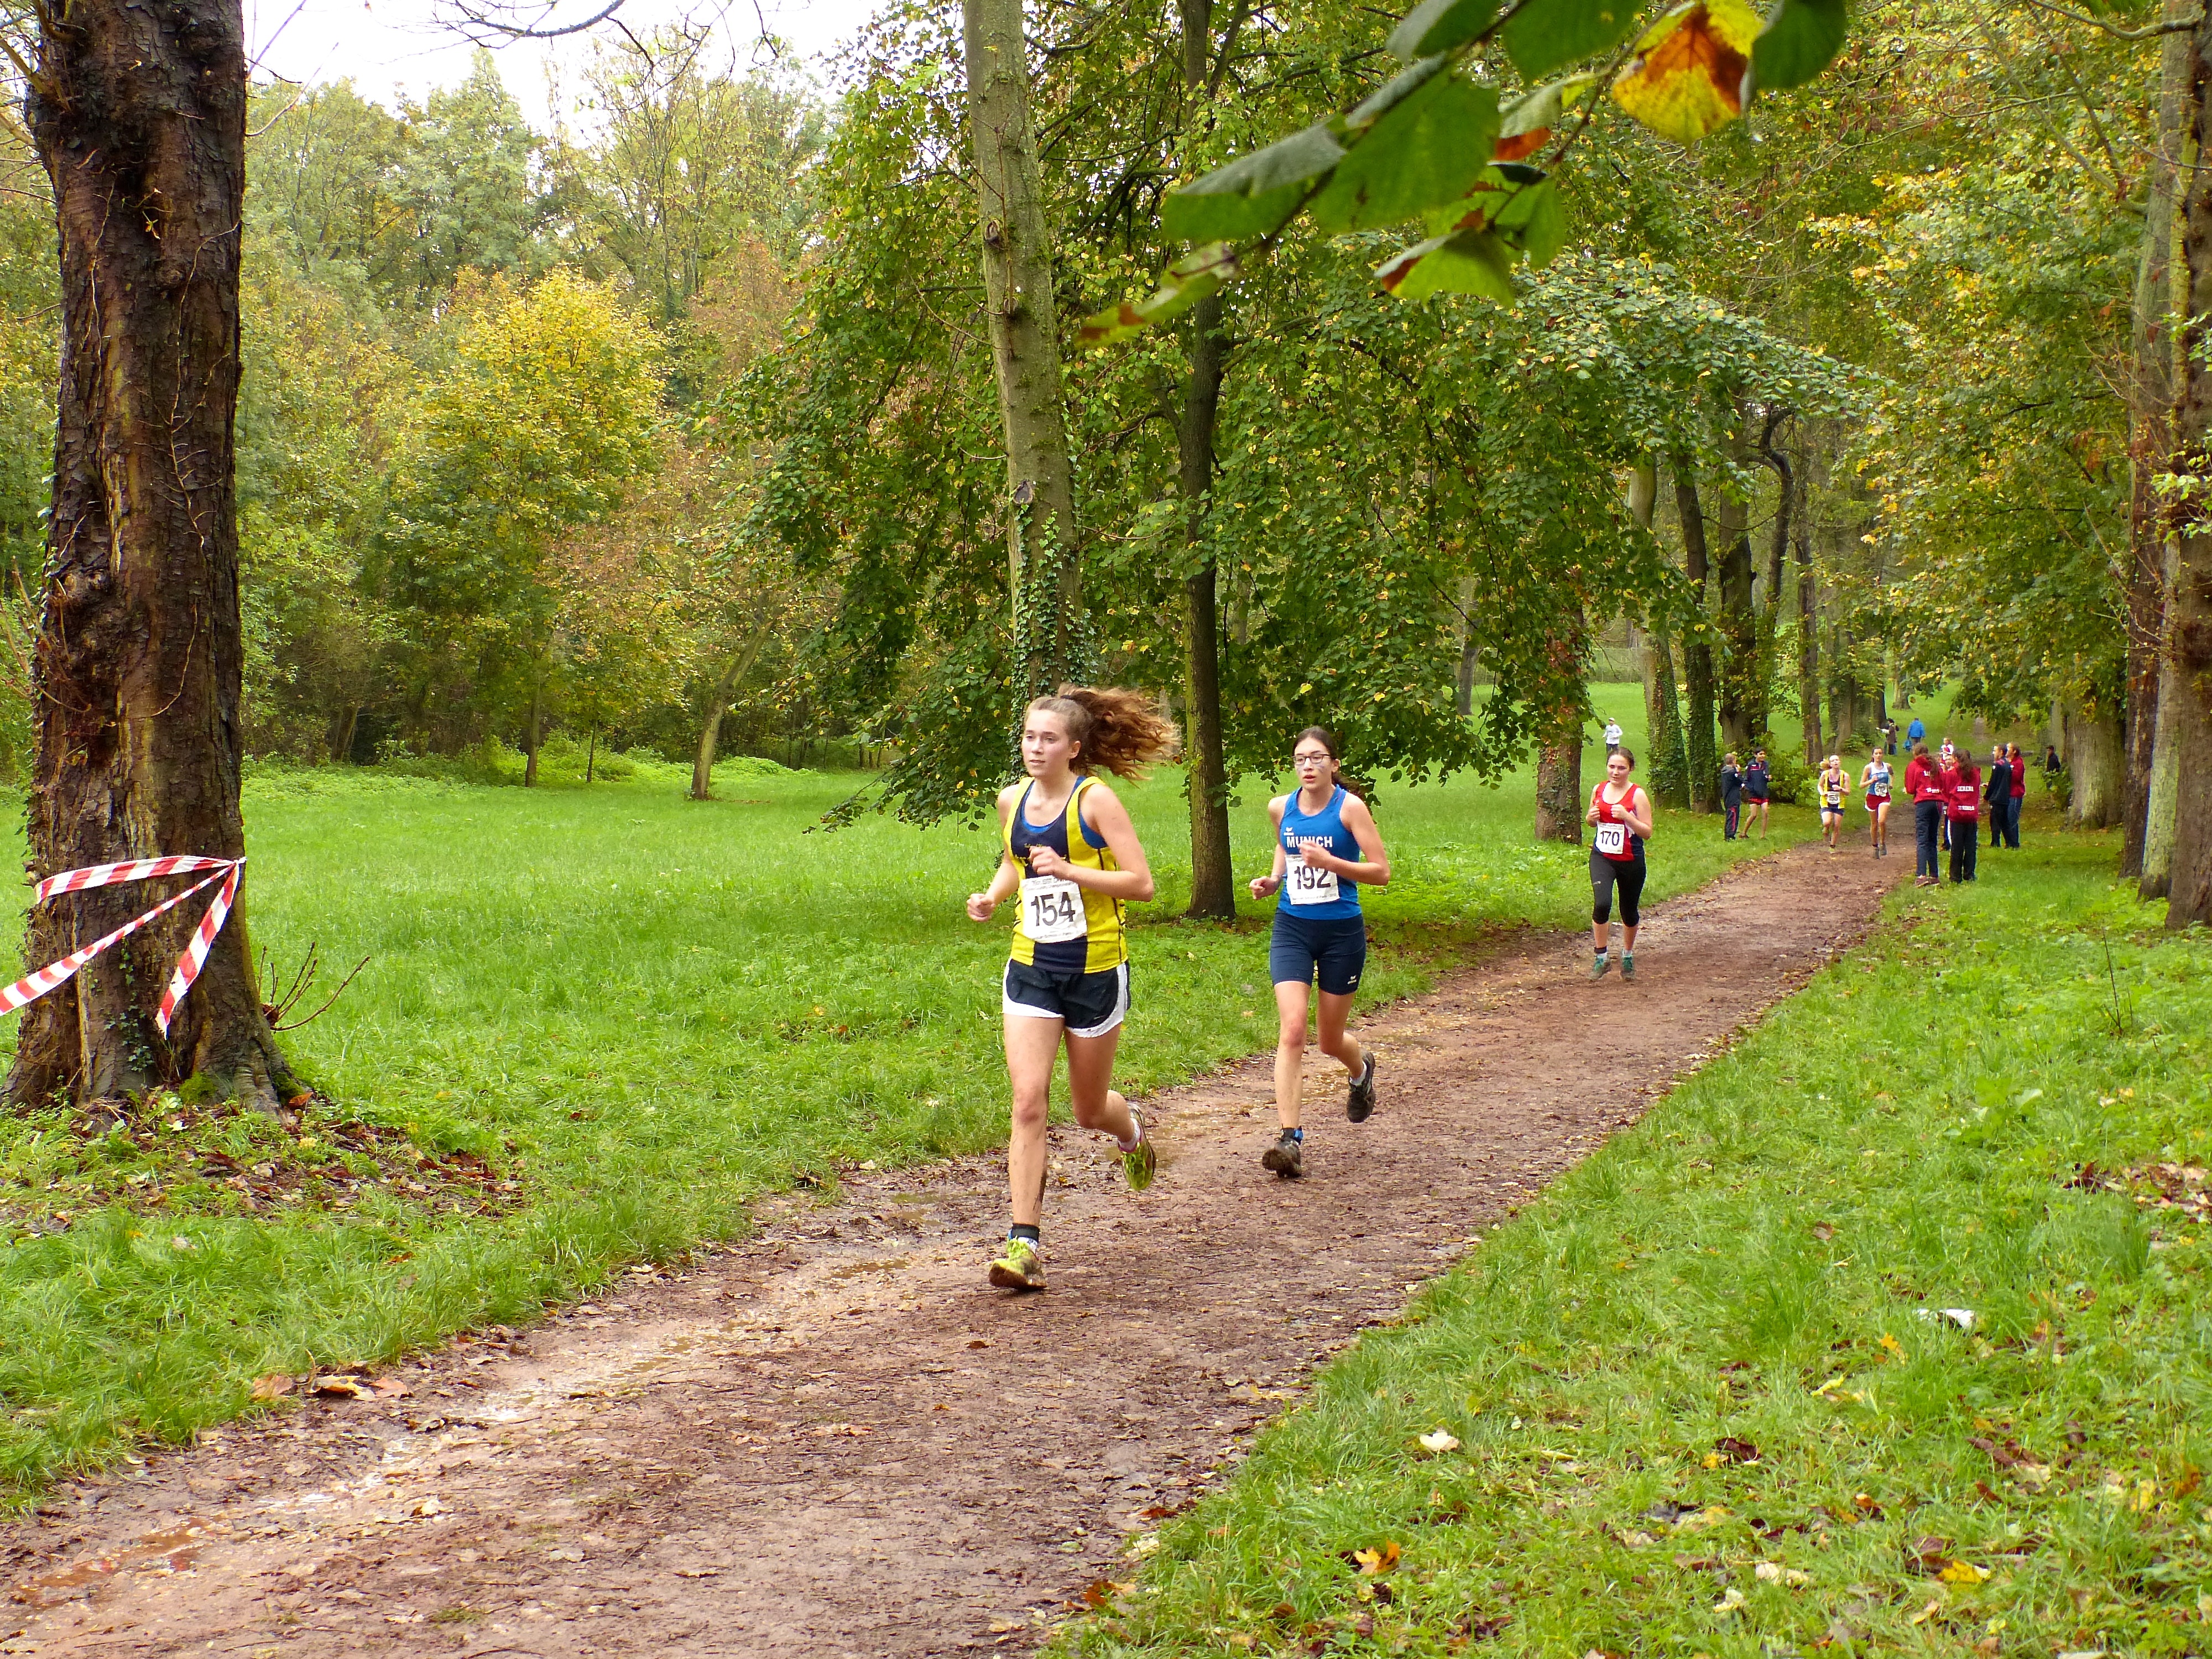
person, trail, running, run, paris, country, recreation, france, high, jogging, cross, race, international, girls, sports, boys, school, runners, championship, endurance, junior, highschool, varsity, athletics, isst, tournament, xc, schools, parcdestcloud, physical exercise, outdoor recreation, human action, ultramarathon, duathlon, cross country running, cross country cycling